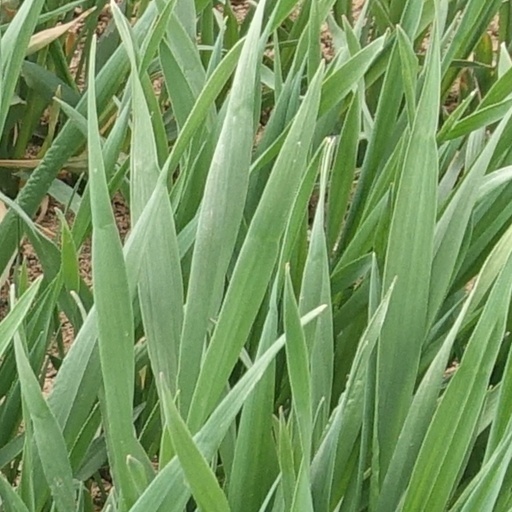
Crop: wheat